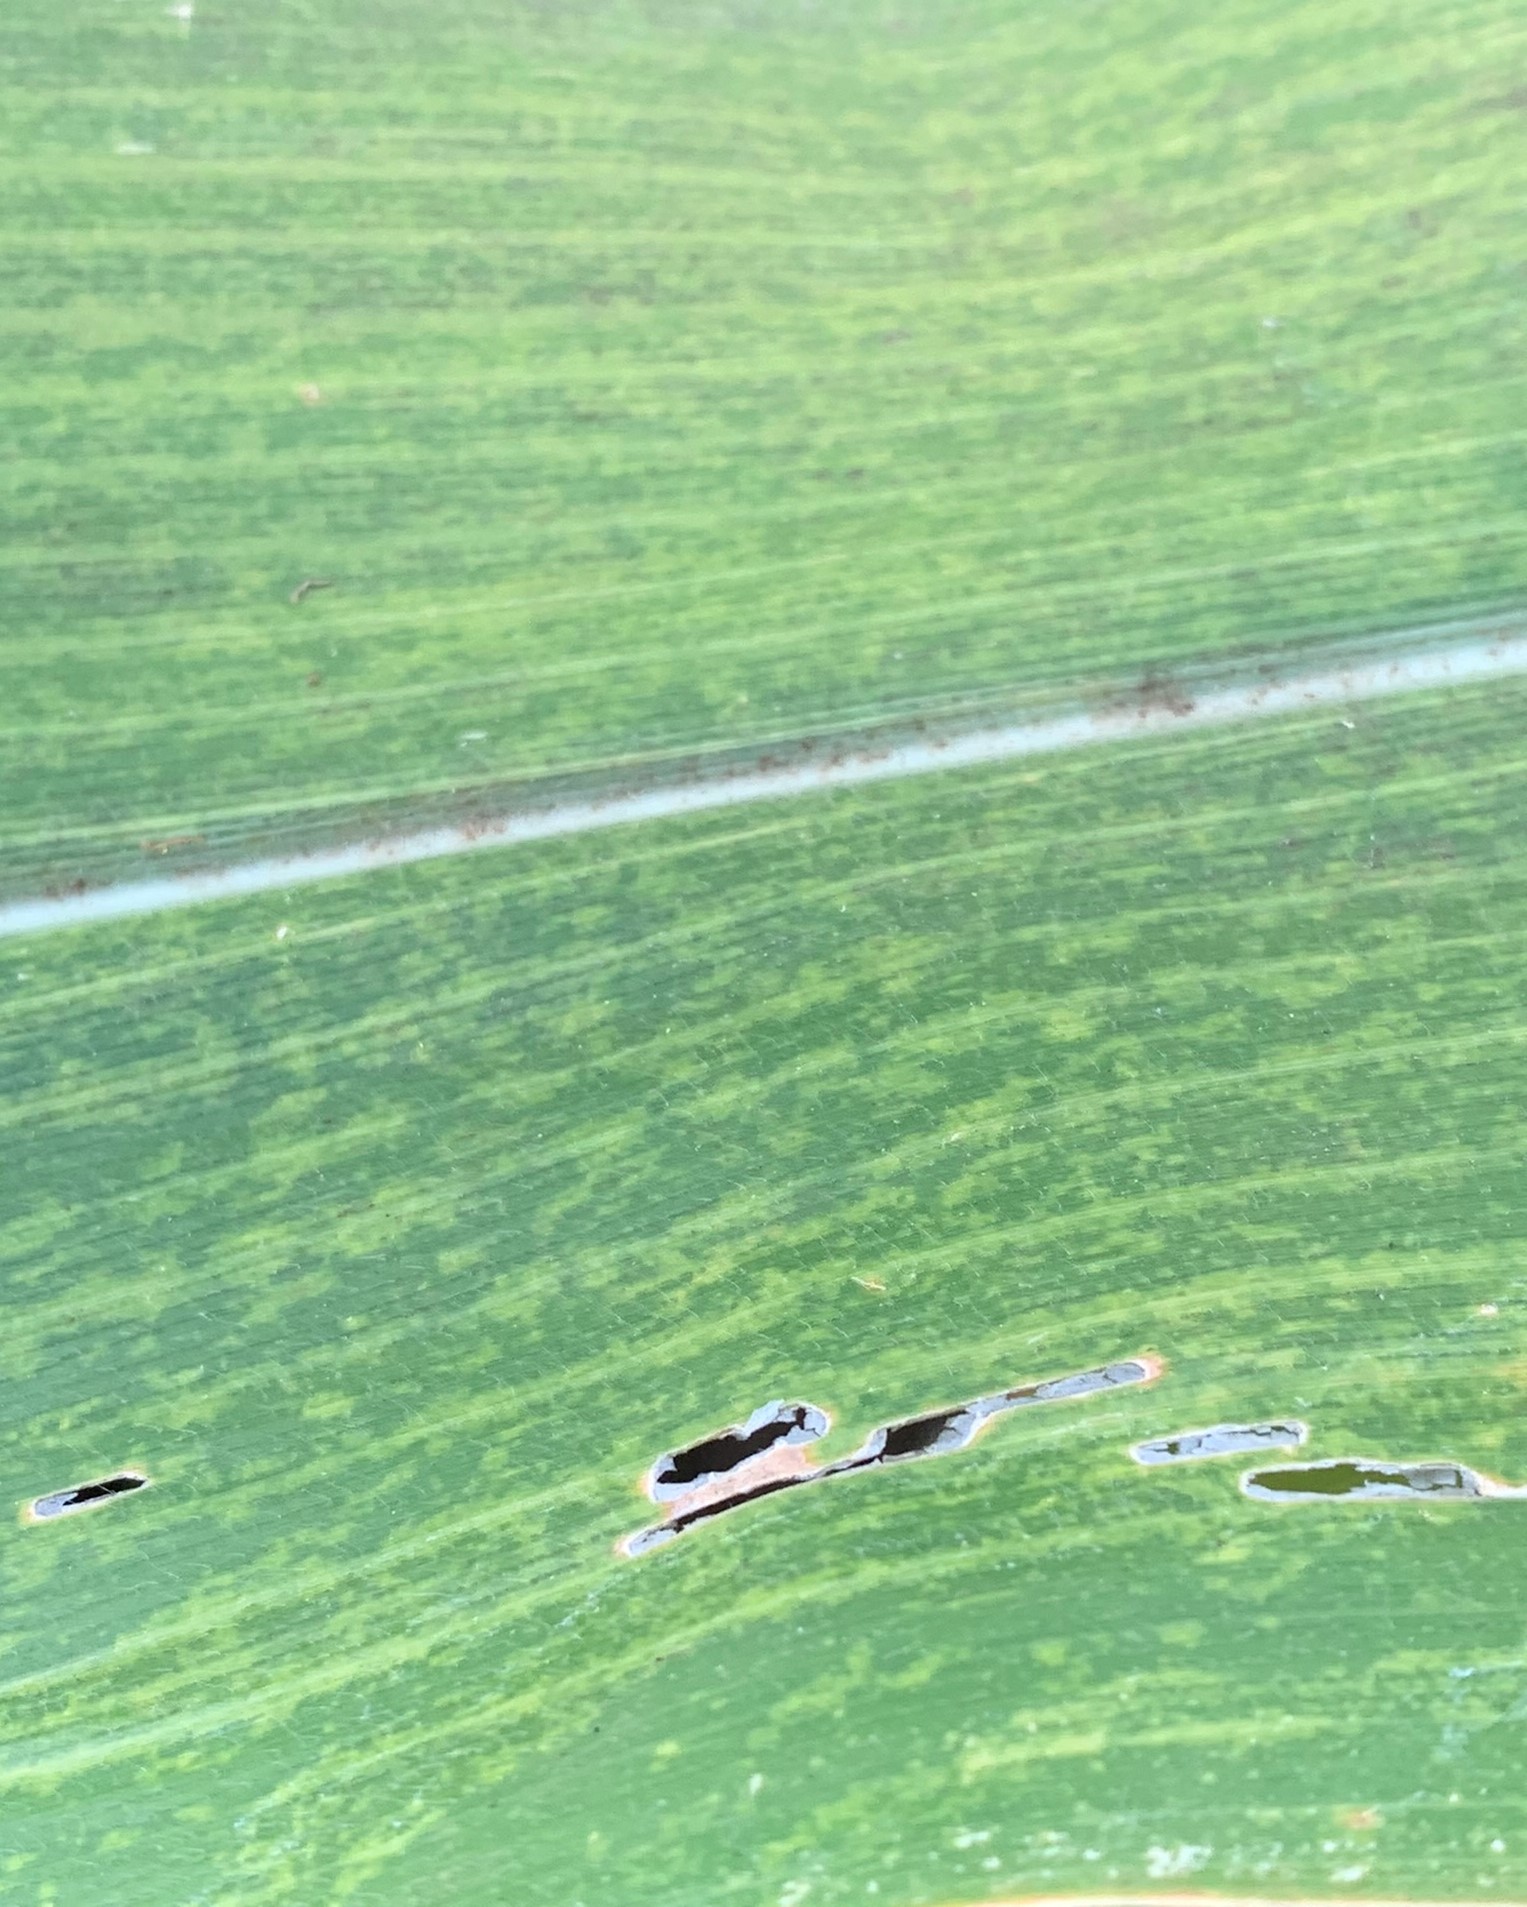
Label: MLN